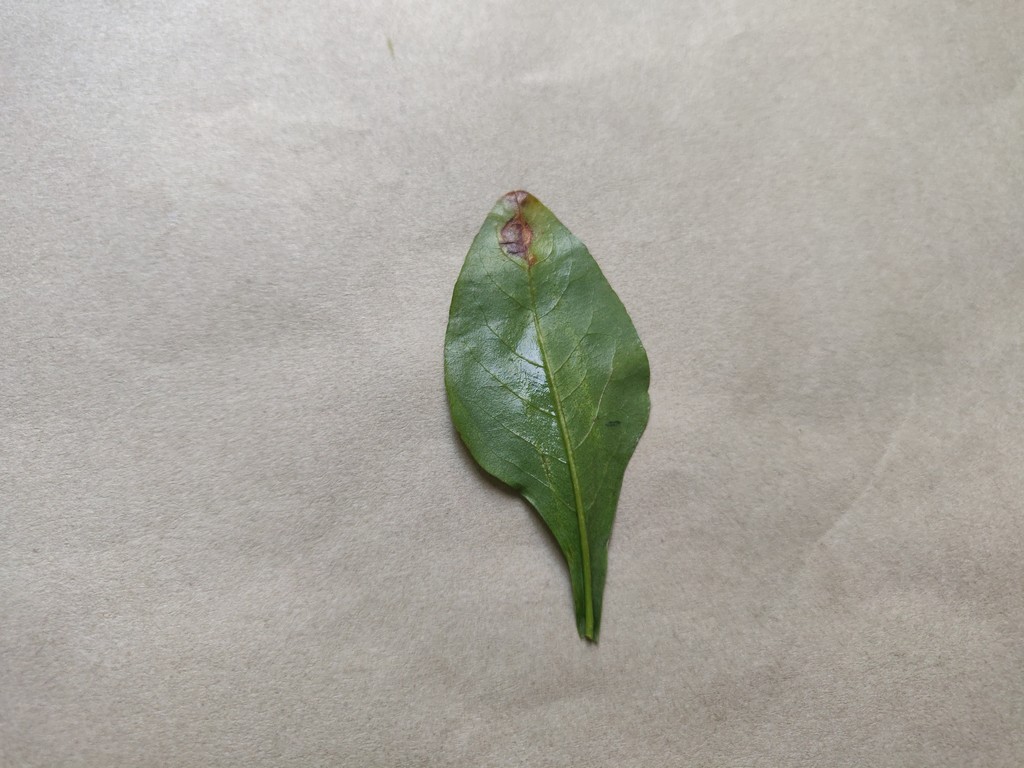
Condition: Unhealthy
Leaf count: single
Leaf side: back